Anbar campaign (2003–2011)

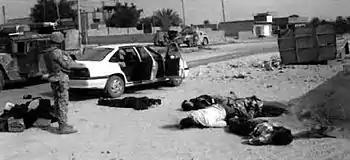
This picture, taken at the scene of the Haditha killings, shows several dead Iraqis who were killed by members of Kilo Company, 3rd Battalion 1st Marines.

In May 2006, the Marine Corps was rocked by allegations that a squad from 3rd Battalion 1st Marines had gone "on a rampage" the previous November, killing 24 unarmed Iraqi men, women and children in Haditha. The incident had occurred on 19 November 2005, following a mine attack on a convoy that killed Lance Corporal Miguel Terrazas. A squad of Marines led by Staff Sergeant Frank Wuterich had been riding in the convoy and immediately assumed control of the scene. Following the mine attack, the Marines stopped a white Opel sedan carrying five Iraqi men and shot them after they tried to run away, before the platoon commander arrived and took charge. The Marines say they were then fired upon from a nearby house, and Wuterich's men were ordered "to take the house". Both Iraqi and Marine eyewitnesses later agreed that Wutterich's squad cleared the house (and several nearby ones) by throwing in grenades, then entering the houses and shooting the occupants. They differed over whether the killings had been permitted under the rules of engagement. The Marines claimed that the houses had been "declared hostile" and that training dictated "that all individuals in a hostile house are to be shot." Iraqis claimed the Marines had deliberately targeted civilians. In addition to the five Iraqi men killed by the sedan, nineteen other men, women, and children were killed by Wutterich's squad as they cleared the houses.